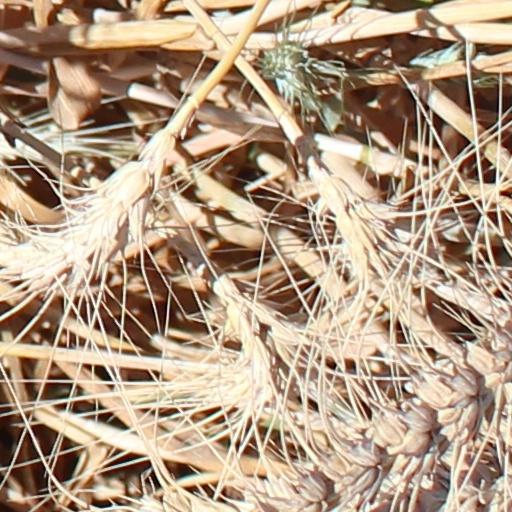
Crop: wheat